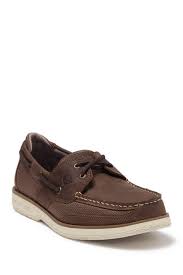
Label: Boat